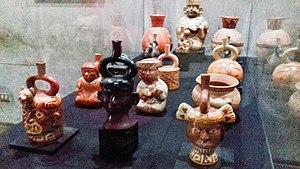
Le musée de Cao est situé sur le site archéologique El Brujo près de Trujillo au Pérou.
Le musée de Cao inauguré en 2009, fait partie du complexe archéologique El Brujo.